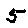
Label: 5